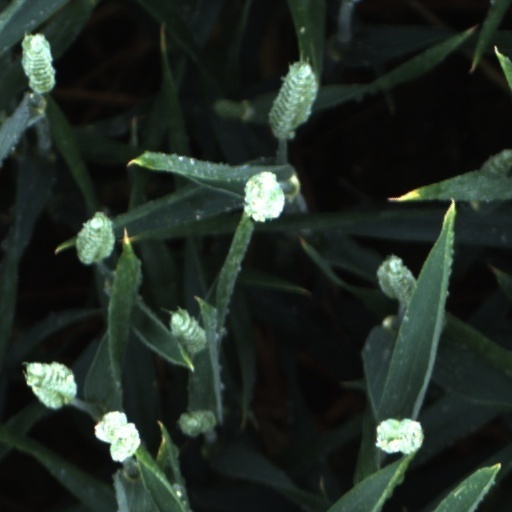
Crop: wheat